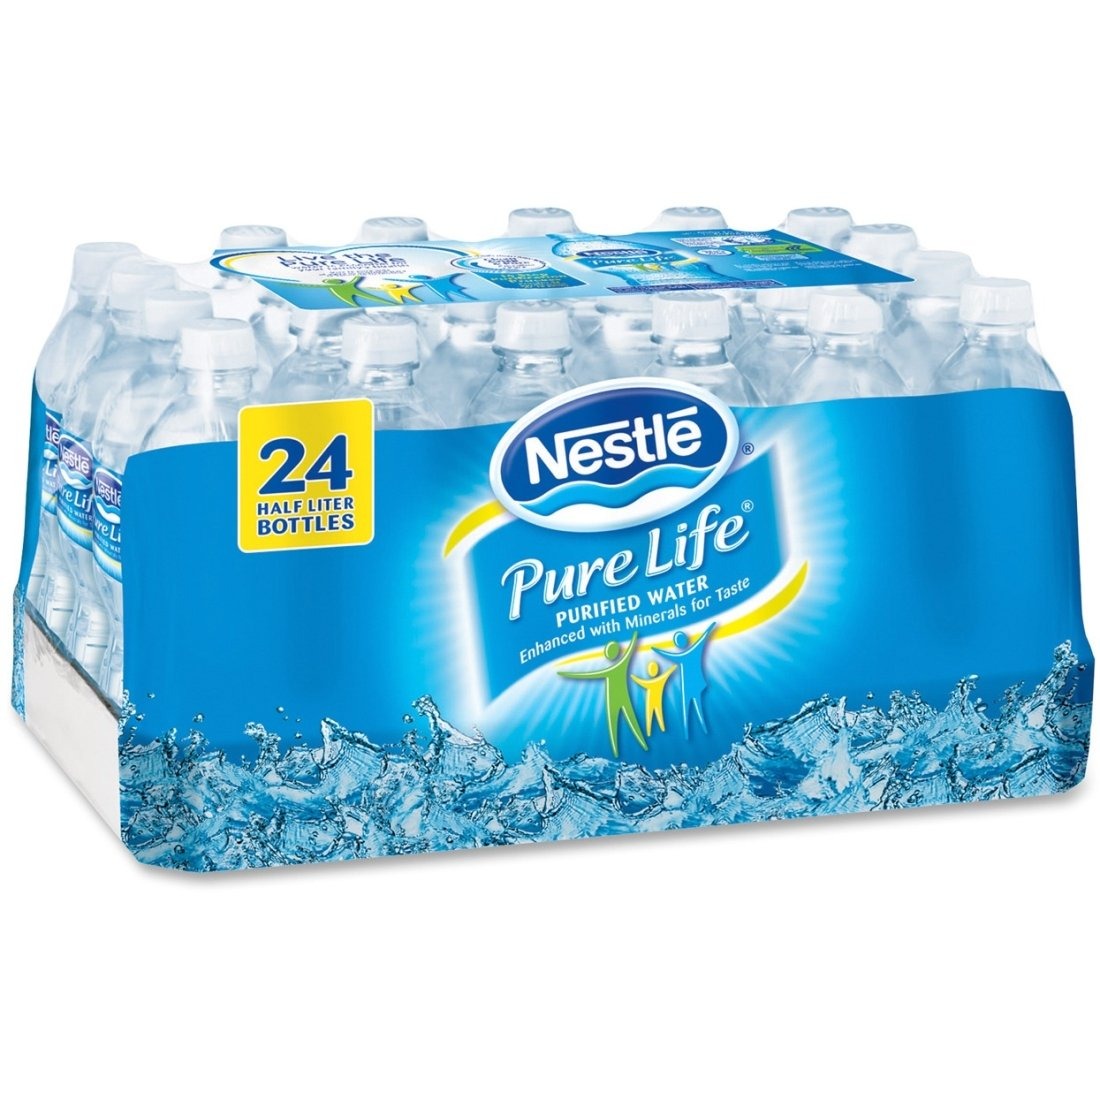
Item Name: Purified Bottled Water, .5 Liter, 24/CT, Sold as 1 Carton
Value: 405.6
Unit: Fl Oz

Price: 14.47